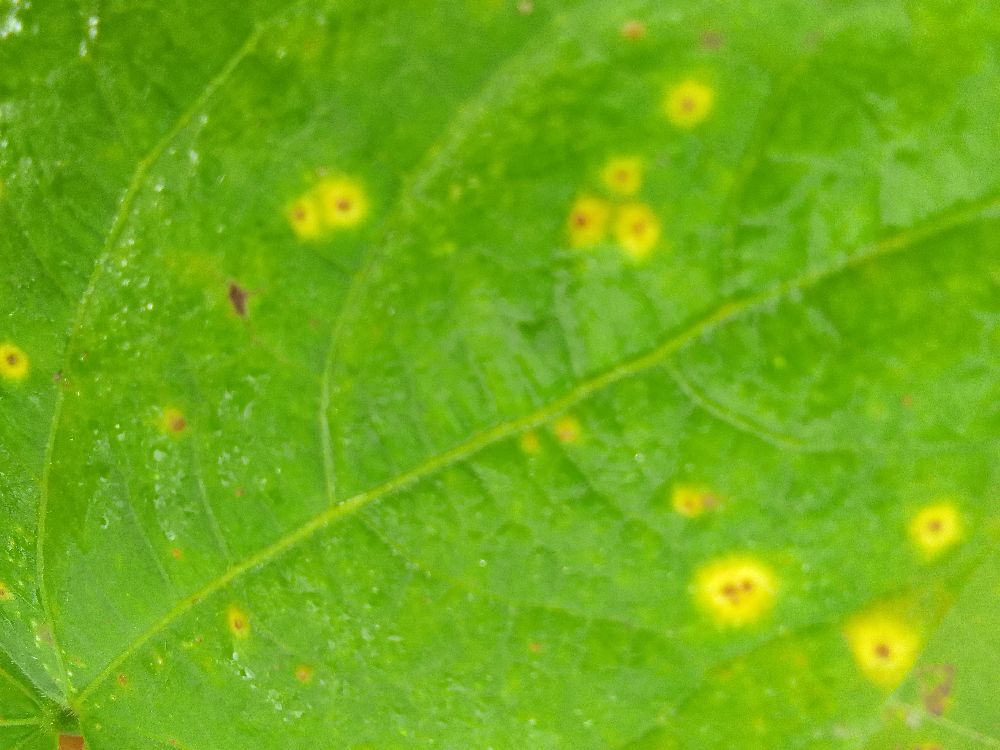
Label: rust